Zumbi

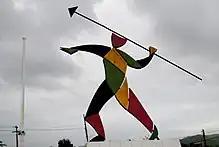
Monumento a Zumbi dos Palmares

November 20 is celebrated, chiefly in Brazil, as a day of Afro-Brazilian consciousness. The day has special meaning for those Brazilians of African descent who honour Zumbi as a hero, freedom fighter, and symbol of freedom. Zumbi has become a hero of the 20th-century Afro-Brazilian political movement, as well as a national hero in Brazil. Today, Zumbi is considered a hero of great magnitude amongst Afro-Brazilians who celebrate his courage, leadership qualities, and heroic resistance to Portuguese colonial rule.